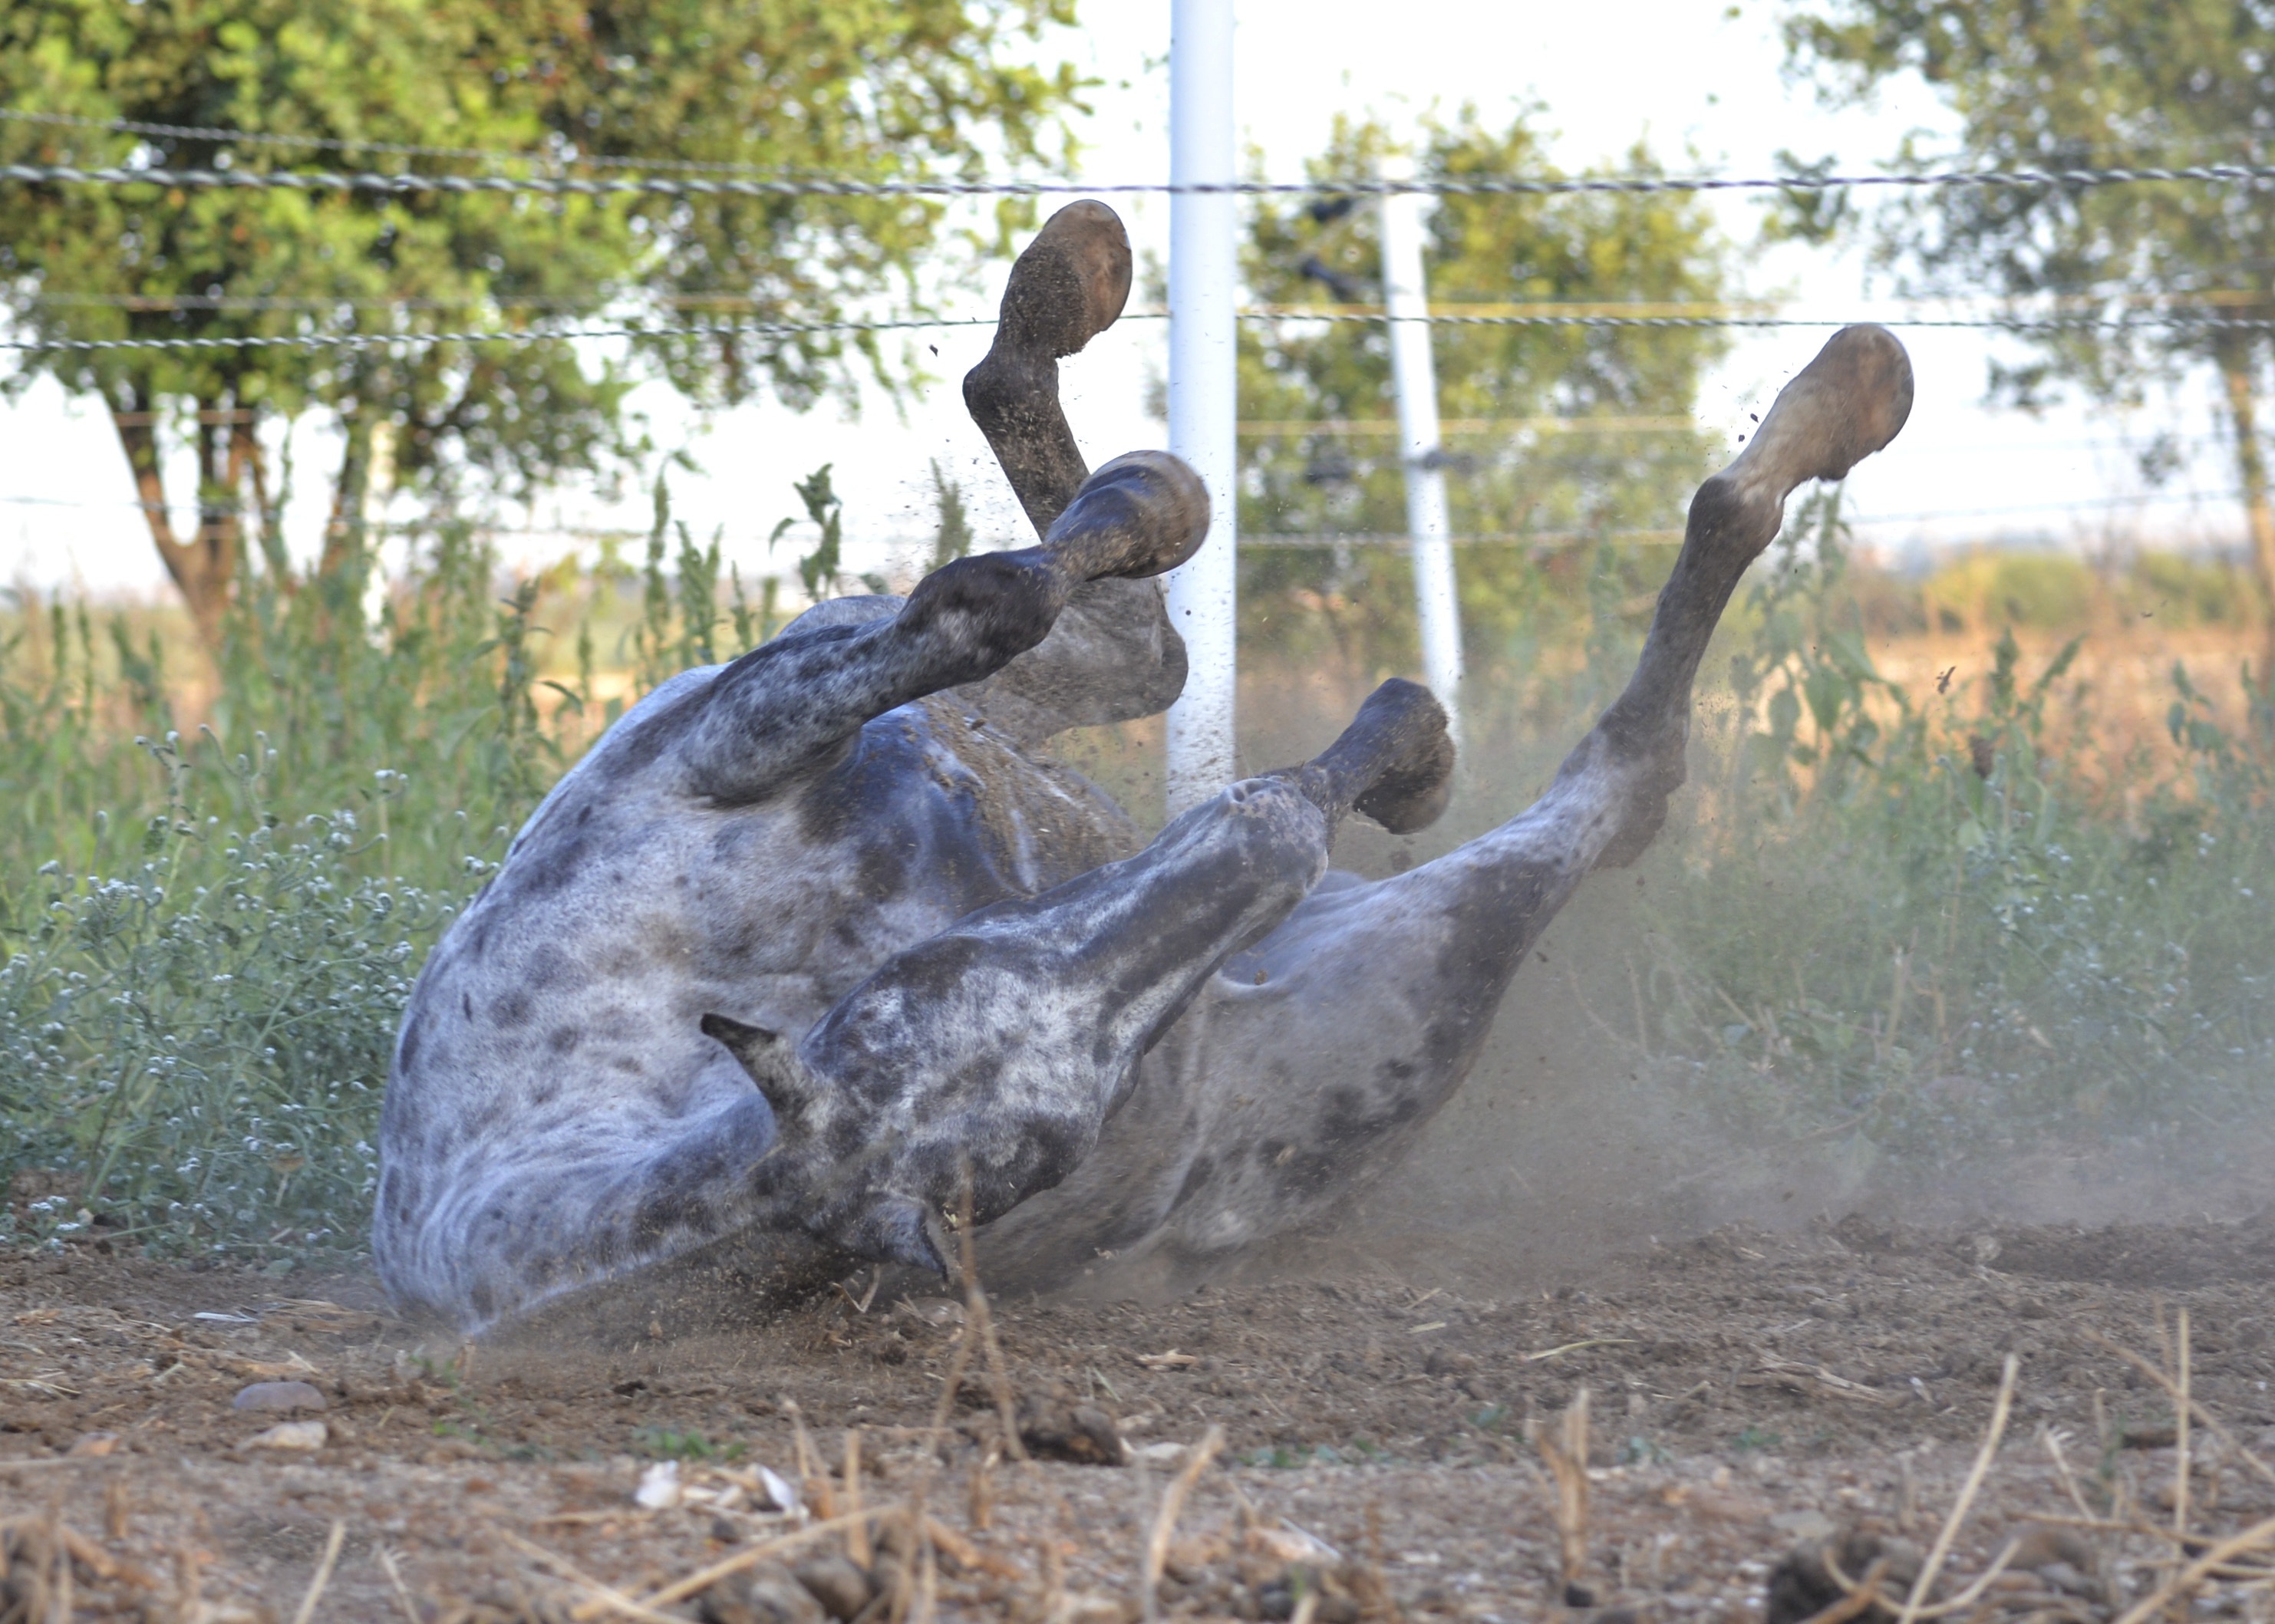
bird, farm, wildlife, horseback, horse, ride, equestrian, riding, sculpture, pony, horse riding, mare, water bird